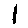
Label: 1